Richard Hayman

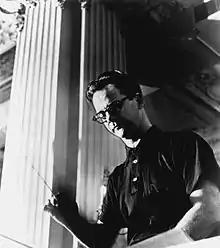
Hayman in 1966

Richard Warren Joseph Hayman (March 27, 1920 – February 5, 2014) was an American musician who was the chief music arranger of the Boston Pops Orchestra for over 50 years, and served as a pops conductor for orchestras including the Detroit Symphony Orchestra, the St. Louis Symphony and the Grand Rapids Symphony in Grand Rapids, Michigan.